Architecture of Kerala

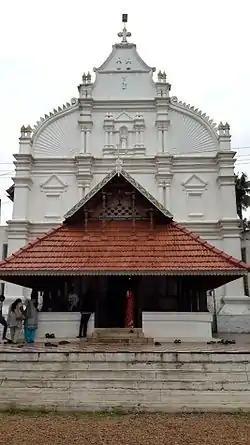
The Kadamattom Malankara Syrian Church near Muvattupuzha, is one of the oldest churches in Kerala, built in a mix of baroque and Kerala styles.

The "sri-kovil" is usually on a raised platform with a flight of 3, 5, or more steps (called the "sopanapadi"), which are flanked by two large guardian statues known as "dwarapalakas" (door guards). As per Kerala ritual customs, only the main priest ("Thantri") and second priest ("Melshanti") are allowed to enter into the "sri-kovil".